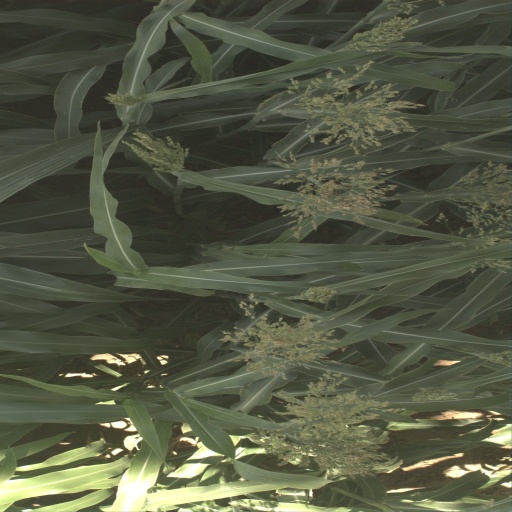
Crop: sorghum